Answer in natural language. Considering the relative positions, is sleek black flatscreen smart tv (highlighted by a green box) above or below brown colour  countertop lx (highlighted by a red box)? Choose between the following options: above or below
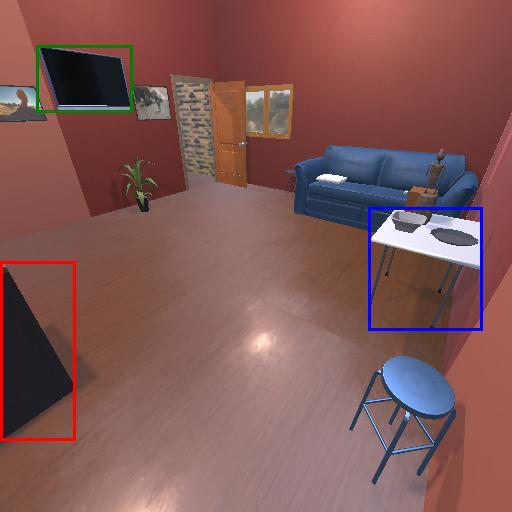
<answer>above</answer>